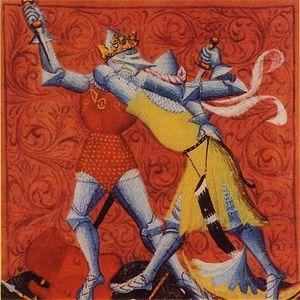
Clotaire II tue le duc Berthoualt. Manuscrit du XVe siècle. Grandes Chroniques de France. Bibliothèque nationale, Paris.